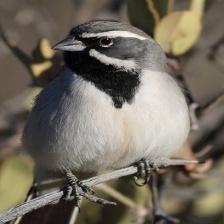
Species: BLACK-THROATED SPARROW
Scientific name: AMPHISPIZA BILINEATA